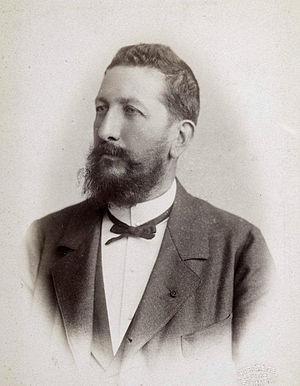
Ernest Chantre
Ernest Chantre, né le 13 janvier 1843, à Lyon, mort le 24 novembre 1924 à Écully, est un archéologue, naturaliste et anthropologue français.